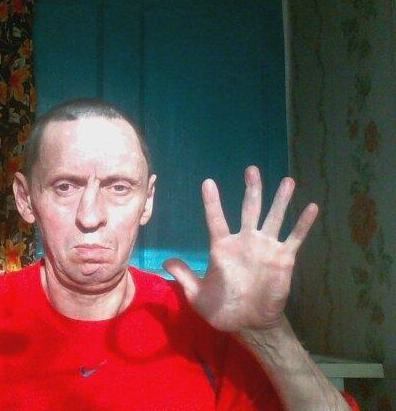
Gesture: palm